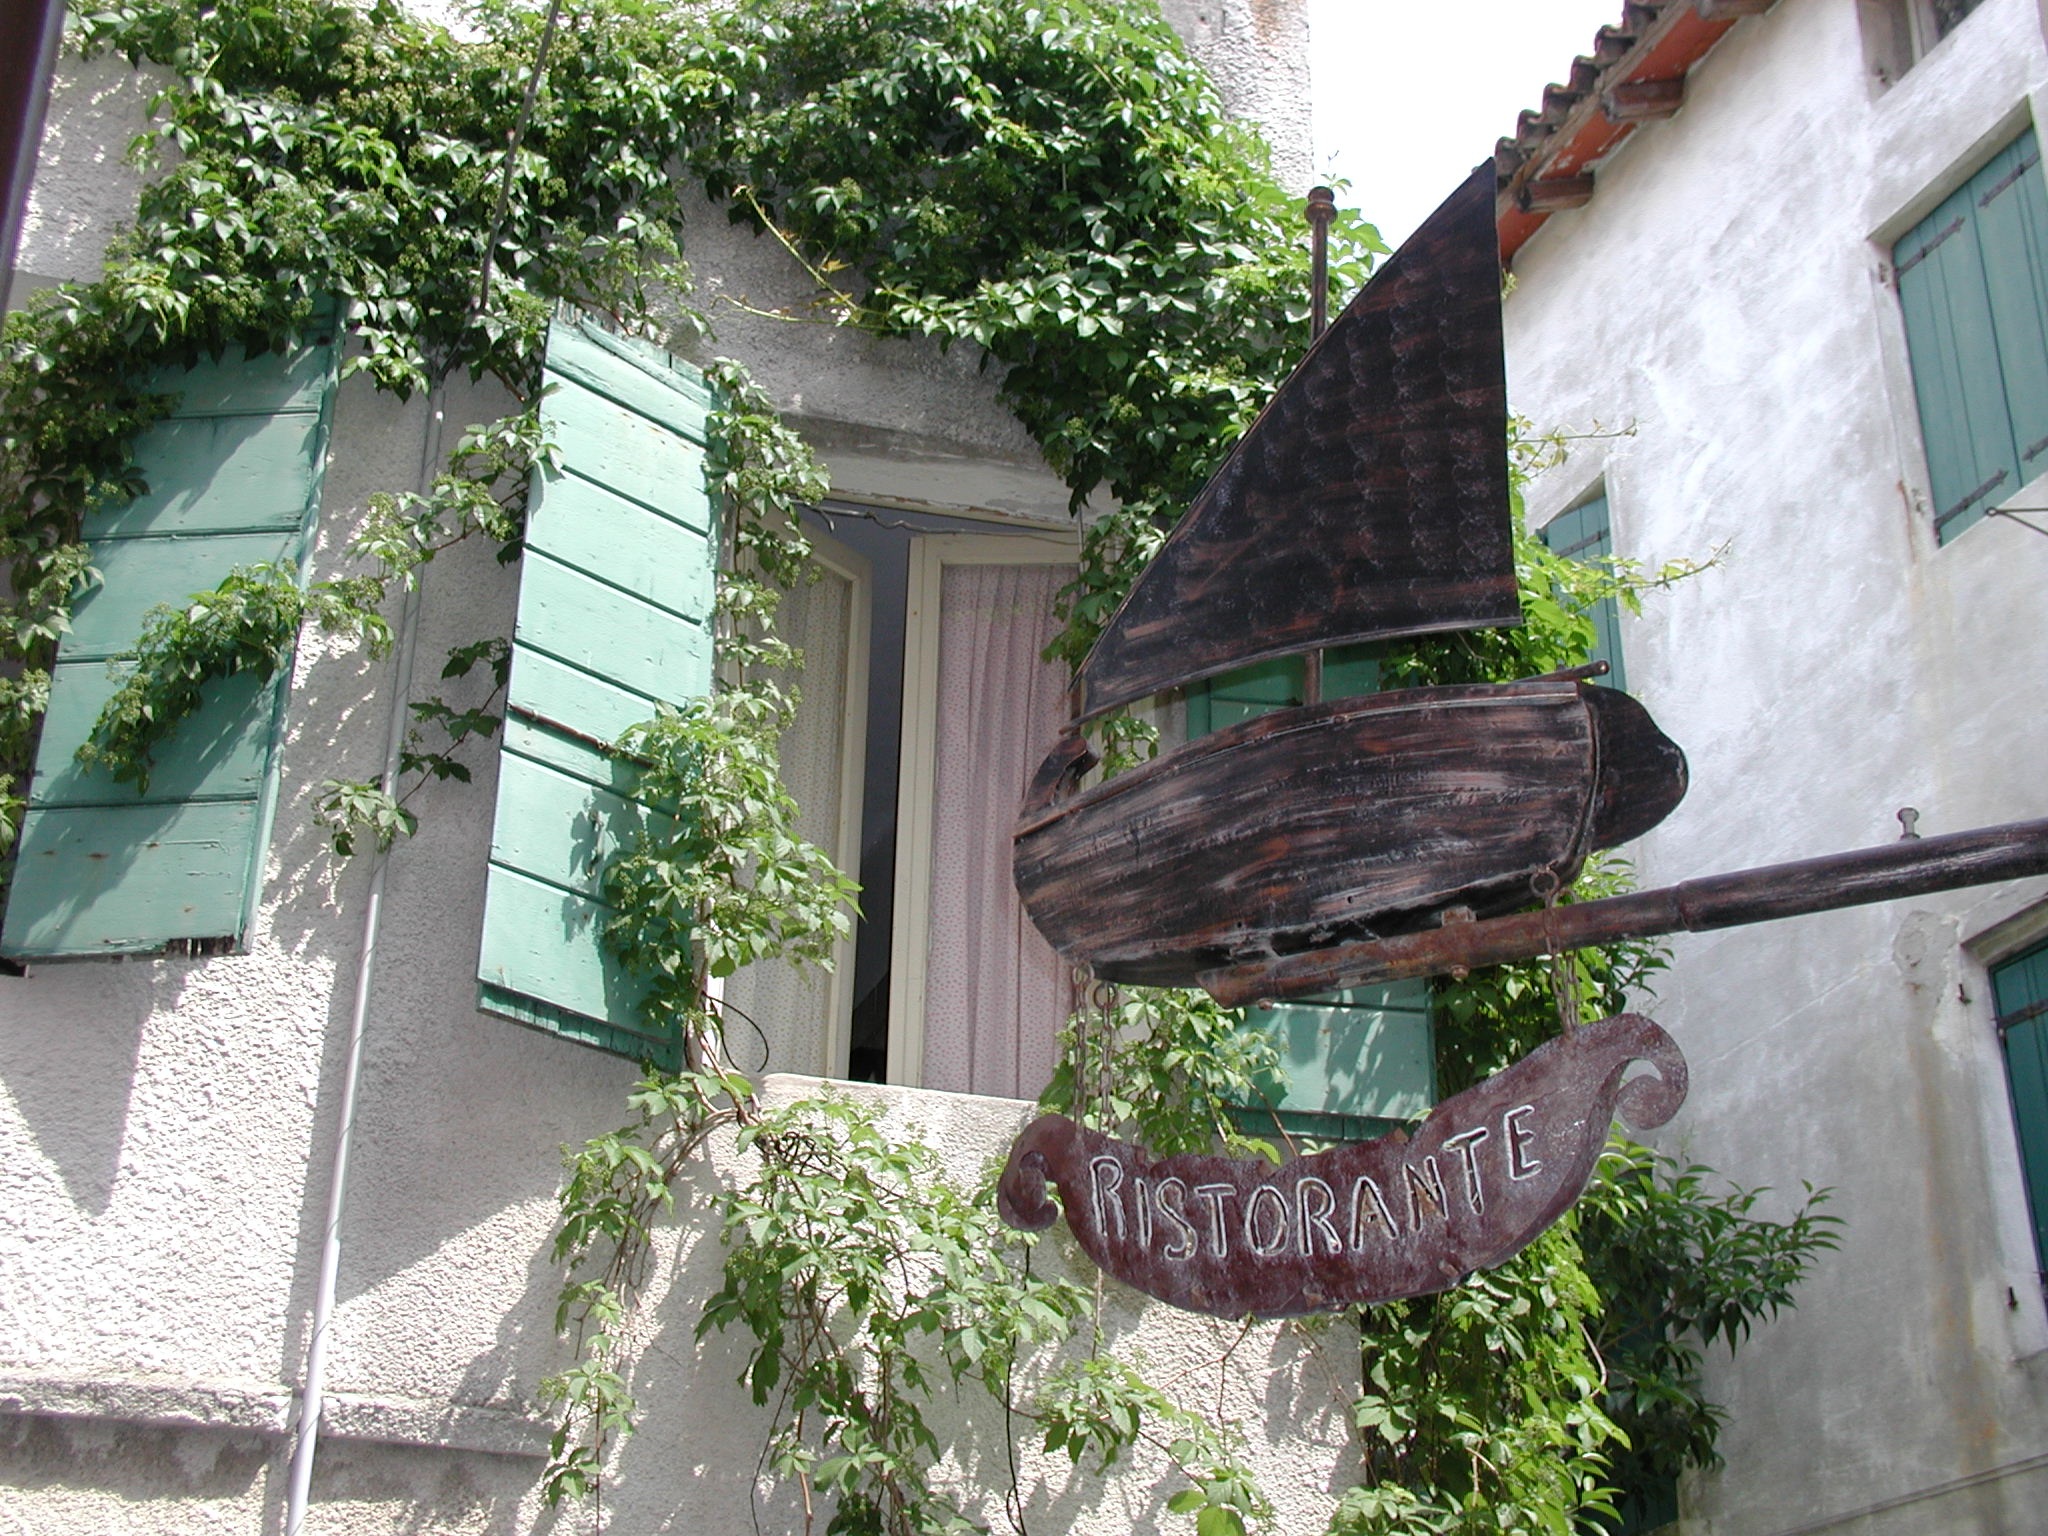
architecture, house, flower, roof, restaurant, home, village, balcony, cottage, holiday, italy, property, garden, old building, south, courtyard, yard, housewife, outdoor structure